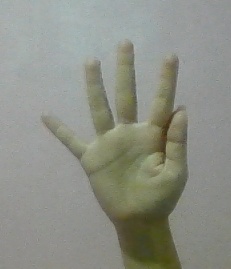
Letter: sheen